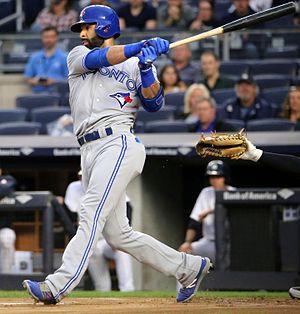
José Antonio Bautista est un joueur de champ extérieur des Mets de New York de la Ligue majeure de baseball.